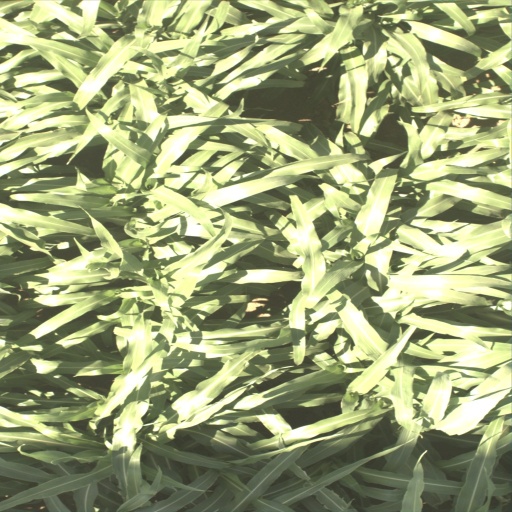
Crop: sorghum